Joaquín Ruiz-Giménez

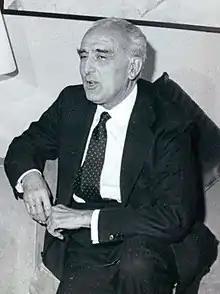
Joaquín Ruiz-Giménez (1983), then Spanish Ombudsman.

Joaquín Ruiz-Giménez Cortés (Hoyo de Manzanares, Madrid, 2 August 1913 - Madrid, 27 August 2009) was a Spanish politician and jurist. He was minister of Education under Franco (1951-1955) but he drifted apart from the Francoist State since 1956 and, adopting a Christian Democrat position, steadily started to promote a quiet transition to democracy, especially through "Cuadernos para el Diálogo" magazine. He was considered one of the most relevant figures of the moderate inner opposition to Francoism. Failing to play a relevant role during the 1977 democratic elections, he was later elected as the first Spanish Ombudsman.